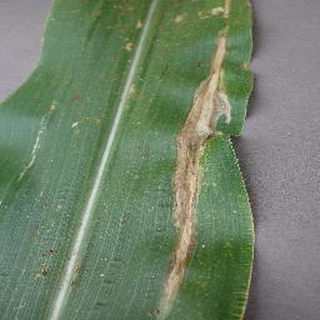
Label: corn_northern_leaf_blight